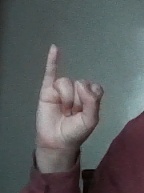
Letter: meem